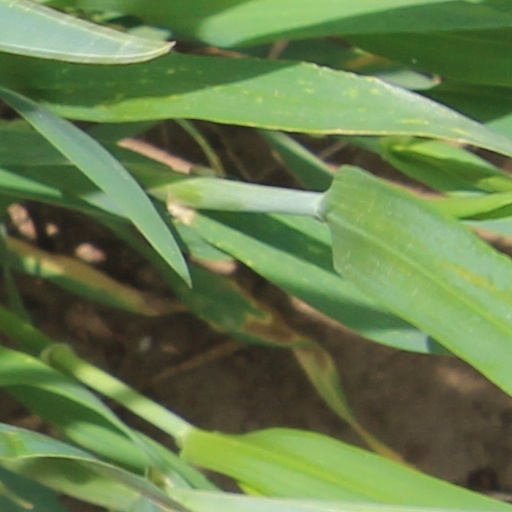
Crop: wheat